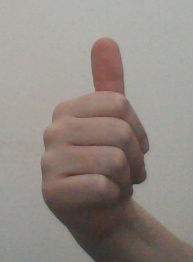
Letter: aleff